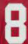
Number: 8